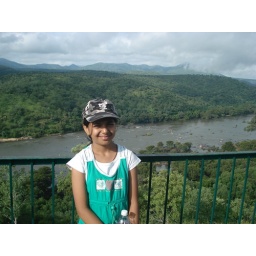
On a watch tower near Cauvery river - OCt 2010